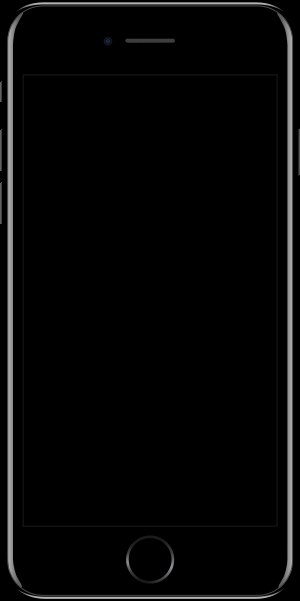
IPhone 7
iPhone 7 i farven "Jet Black".
iPhone 7 og iPhone 7 Plus er smartphones udviklet af Apple Inc., og den tiende generation af iPhone. Apple præsenterede den 7. september 2016 i Bill Graham Civic Auditorium i San Francisco, USA.